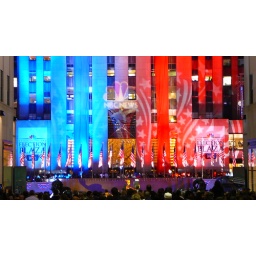
A wide and complete shot of the 30 Rock building face just above the skating rink on Election Night 2008.